Family of David Cameron

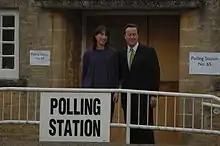
Samantha and David Cameron on the UK 2010 general election day.

His elder brother, Alexander Cameron (1963–2023), died of cancer.